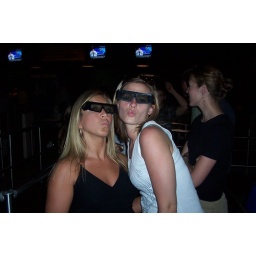
hot girls in 3-D glasses